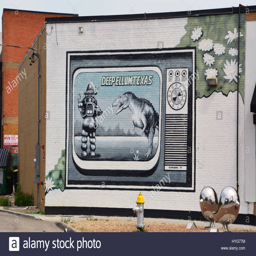
murals are an iconic part of the arts and entertainment district